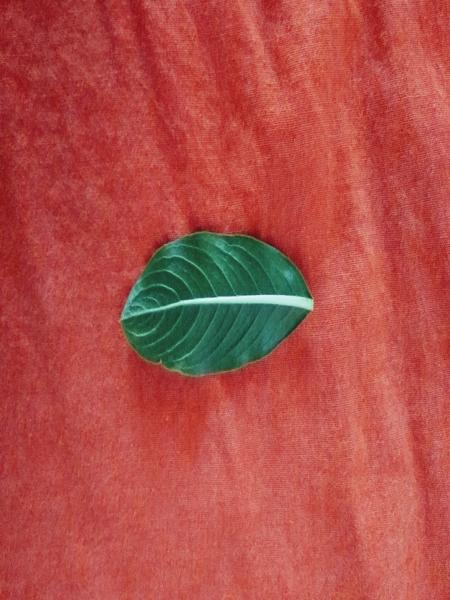
Plant: Catharanthus